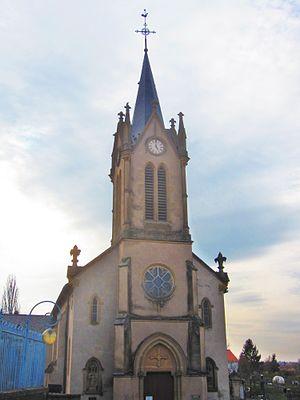
Eglise Cherisey